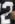
Number: 2